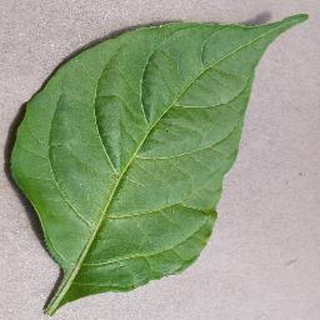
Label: healthy_bell_pepper